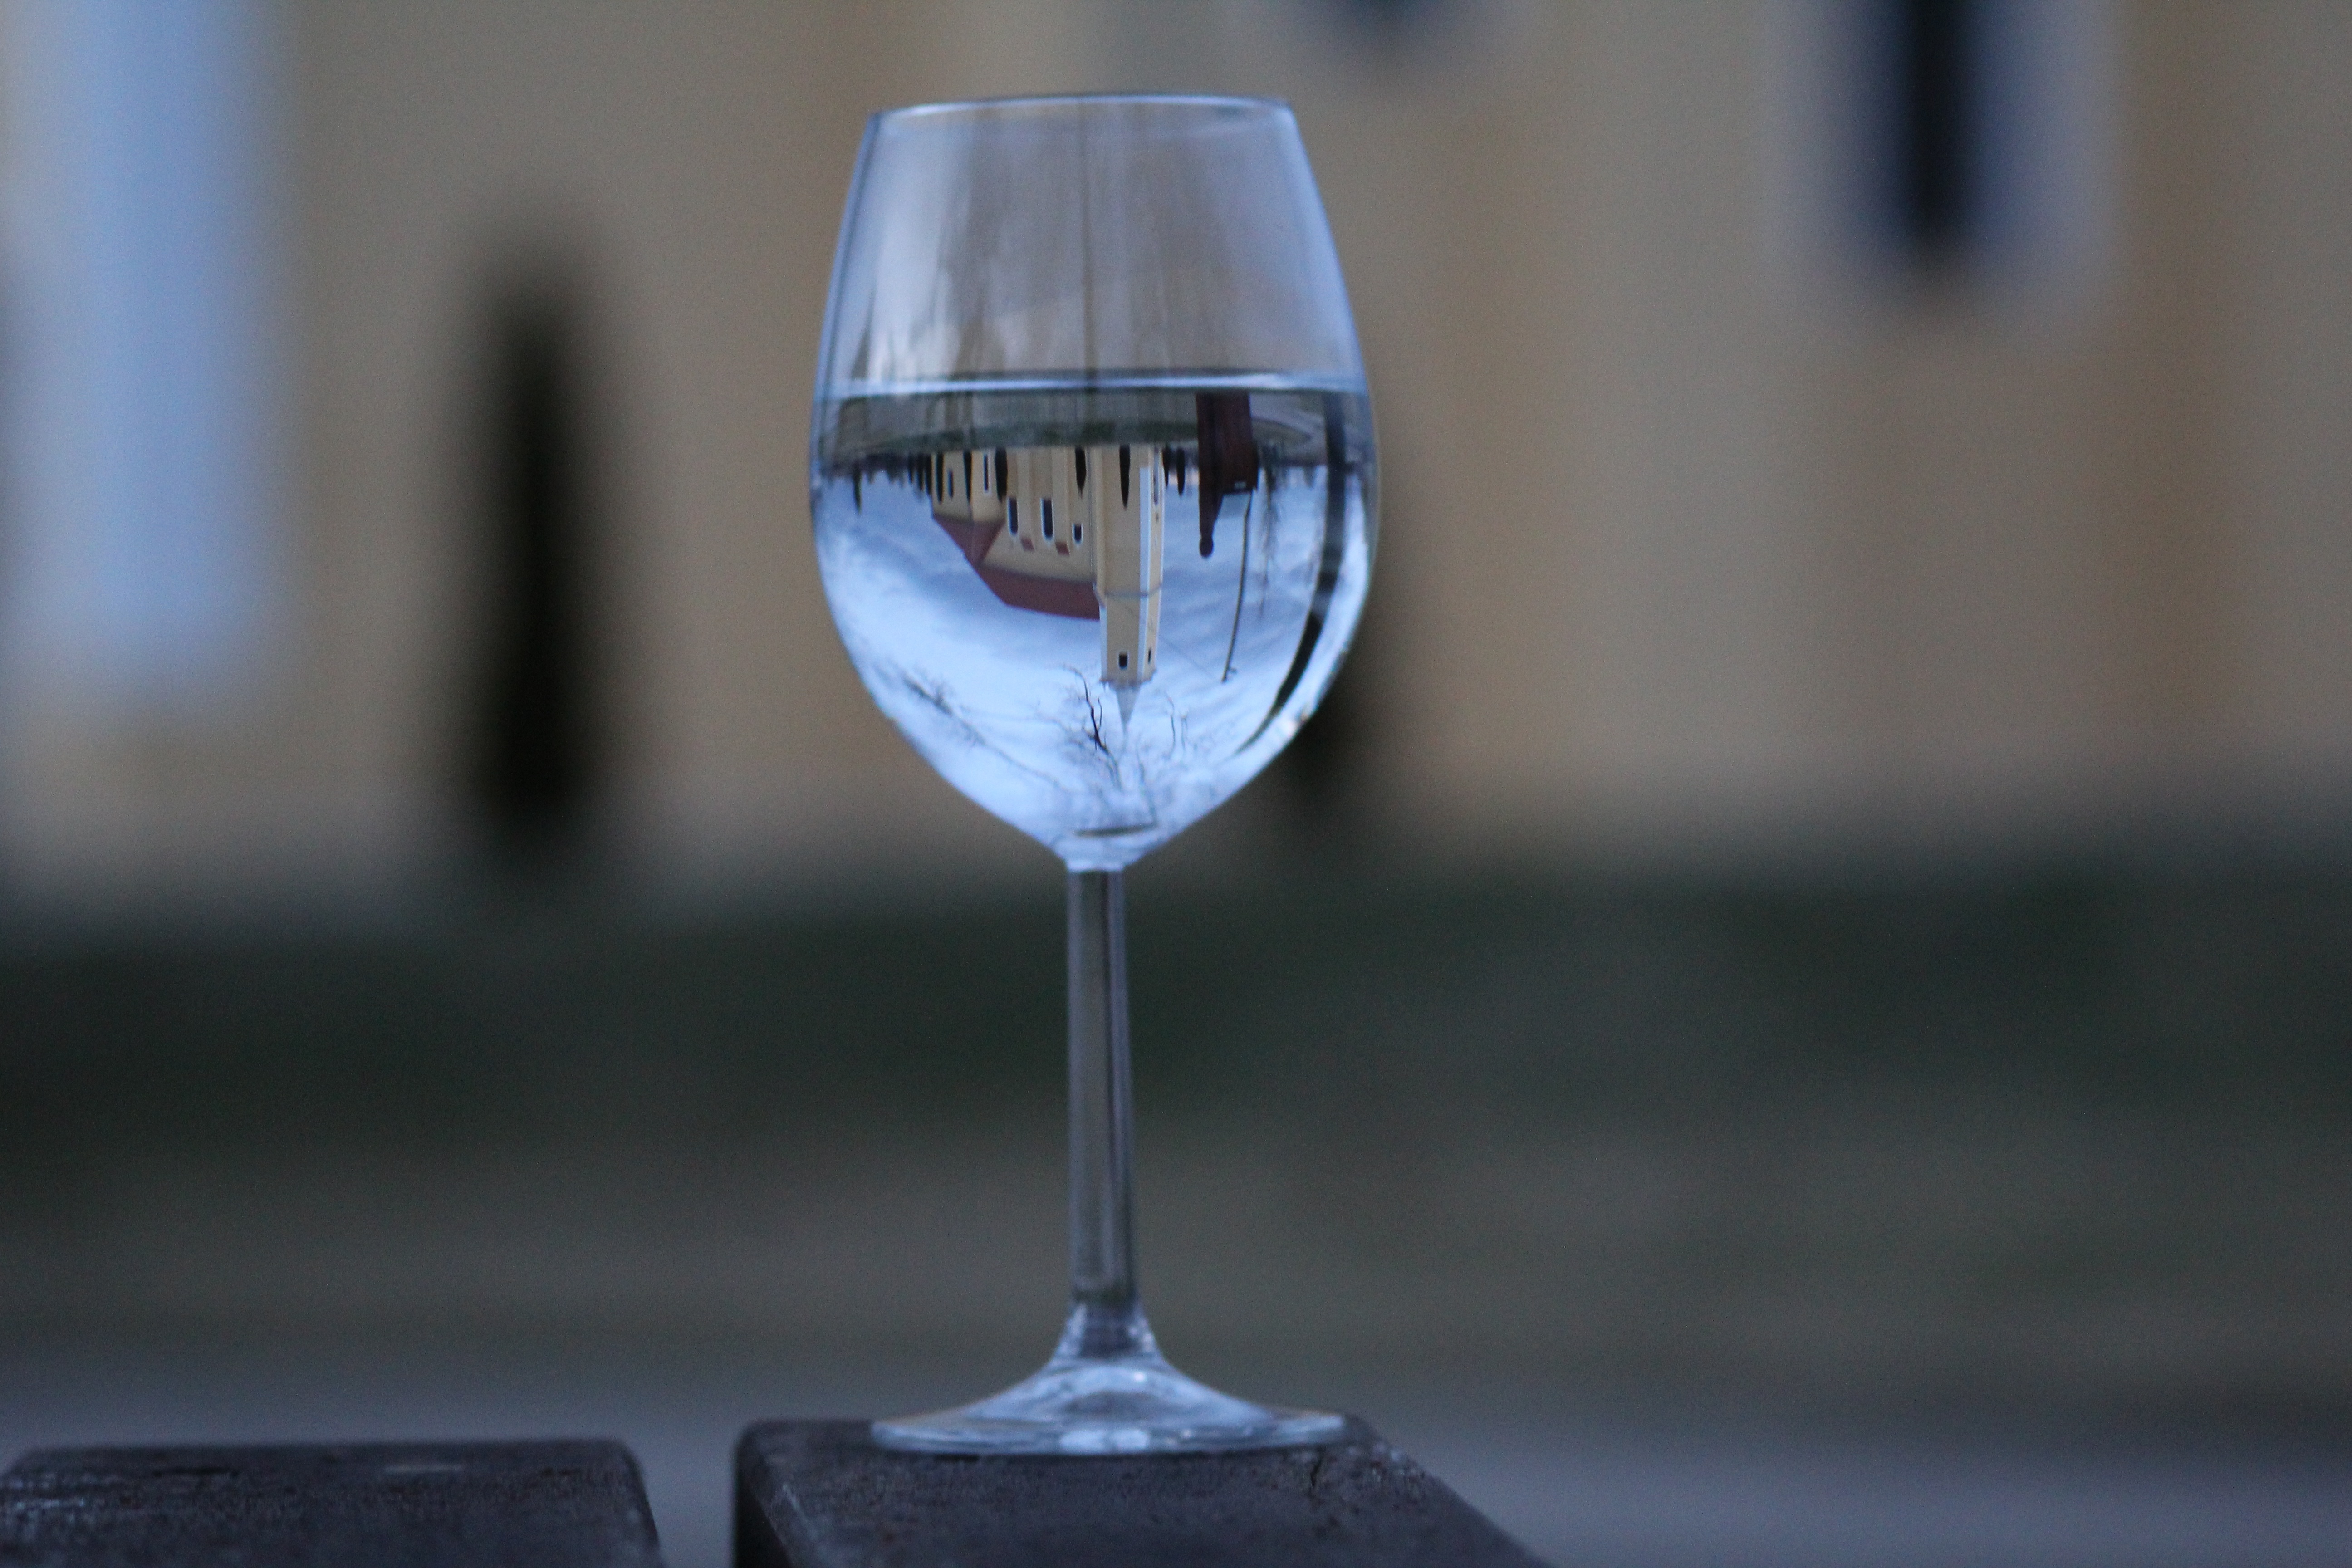
wine, texture, glass, reflection, peace, drink, blue, material, artwork, energy, wine glass, creativity, design, inspiration, special, vibrant, stemware, alcoholic beverage, drinkware, champagne stemware